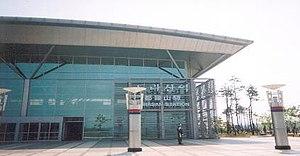
La gare de Dorasan est une gare ferroviaire sud-coréenne, située sur la ligne Gyeongui.